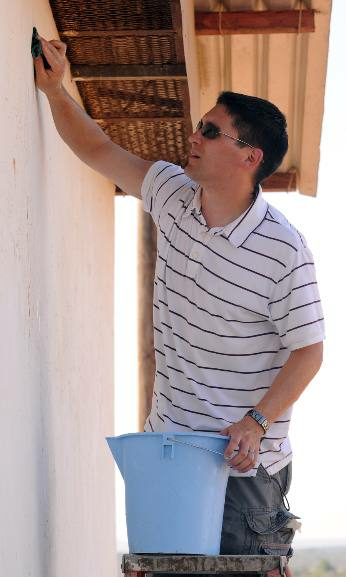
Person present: Yes